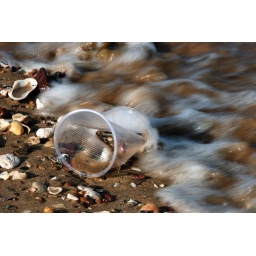
on Scarborough beach in Queensland a plastic mug thrown away and left to be swept away by the tide.